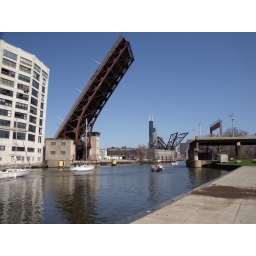
The boats begin to pass under the 18th street bridge heading towards the loop and eventually to the harbor